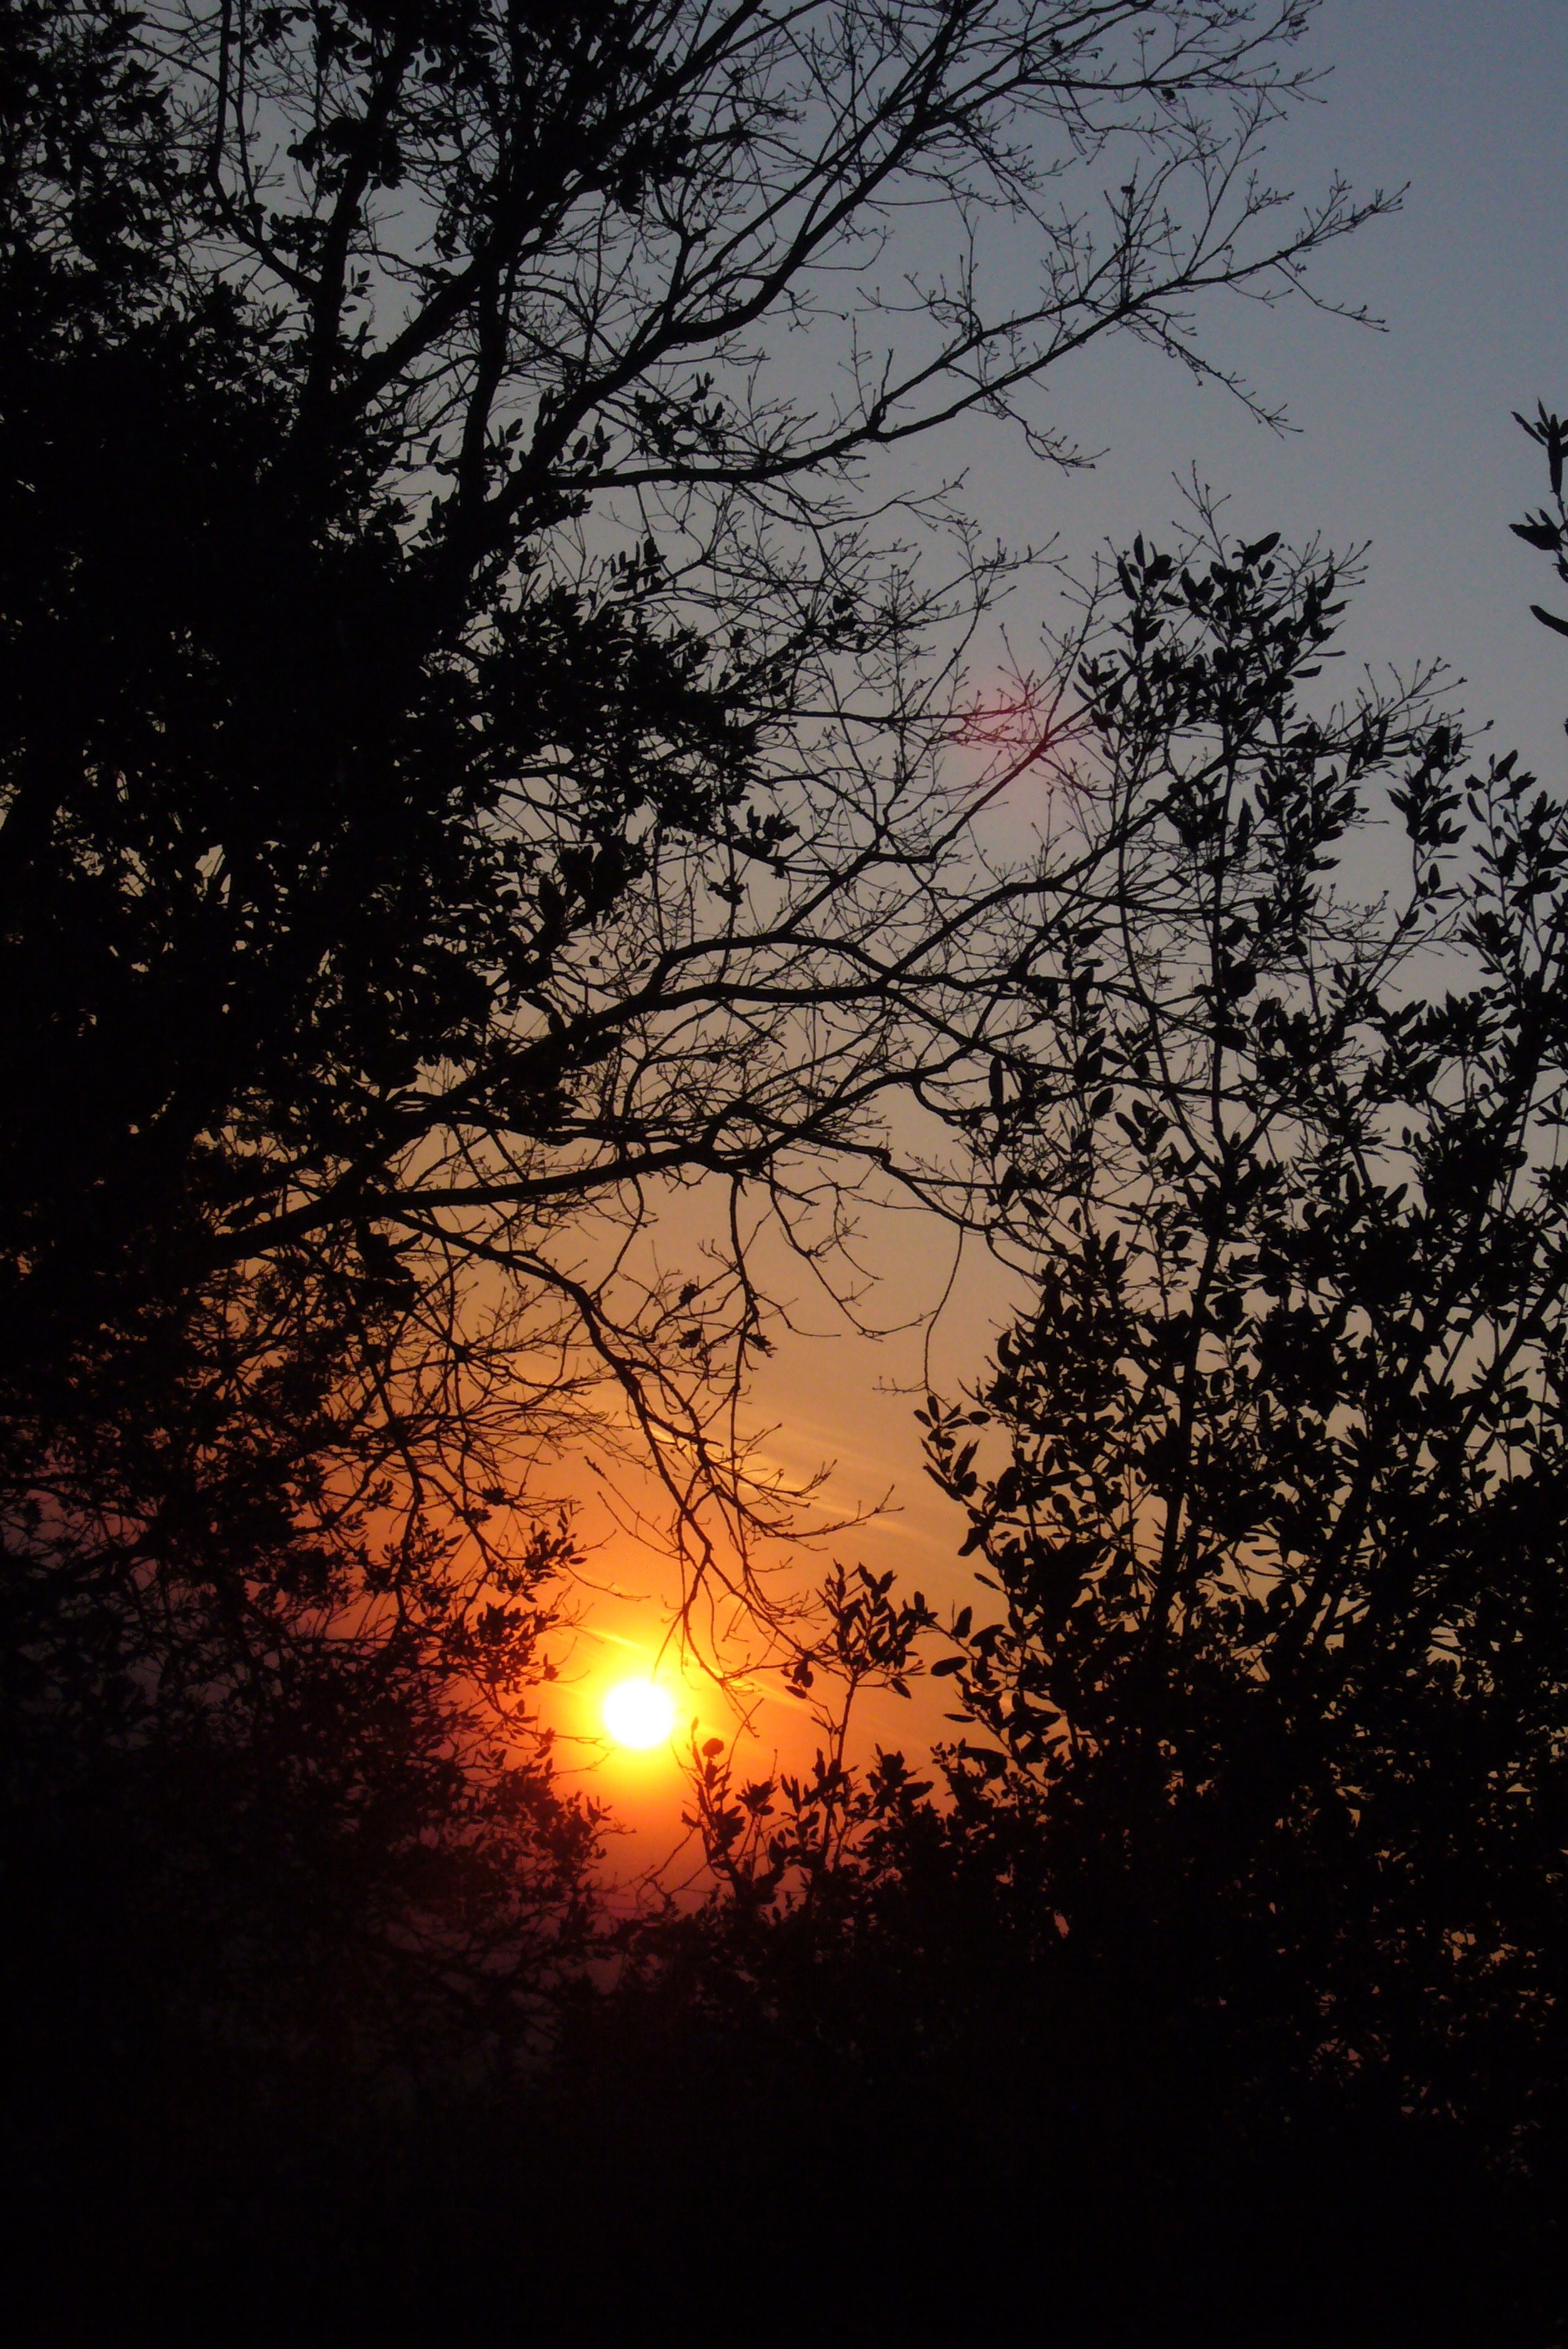
landscape, tree, nature, branch, light, sky, sun, sunrise, sunset, sunlight, morning, leaf, dawn, atmosphere, dusk, evening, reflection, darkness, alba, darken, atmospheric phenomenon, woody plant